Brisbane River

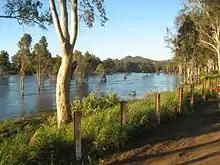
The Brisbane River a short distance downstream of Wivenhoe Dam near Fernvale, while the spillway is open

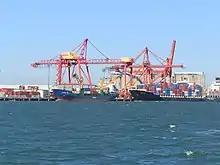
The Port of Brisbane at the mouth of the Brisbane River on Moreton Bay

Before European settlement, the Brisbane River was spiritually important and a vital food source for the Aboriginal people of the Turrbal people, primarily through fishing in the tidal sections downstream. Additionally, fishing and fire-stick farming took place in the upper reaches of the river where there was freshwater, in some seasons.